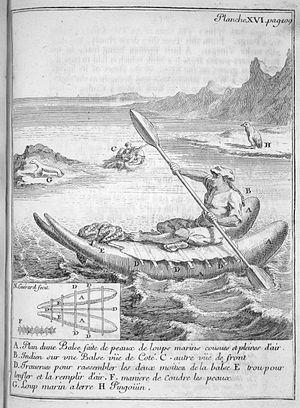
La Patagonie, également appelée « Le Grand Sud », désigne une région géographique appartenant au cône Sud située dans la partie méridionale de l'Amérique du Sud et partagée entre une partie chilienne à l'ouest et une partie argentine à l'est. La Patagonie comprend donc principalement le sud de l’Argentine et le sud du Chili, pour une superficie d'environ 800 000 kilomètres carrés. Ces deux régions, séparées par la cordillère des Andes, abritent des paysages contrastés de montagnes, de glaciers, de pampa, de forêts subpolaires, de littoraux, d'îles et d'archipels. Elles sont habitées depuis plus de dix mille ans par les Sud-Amérindiens, tels les Mapuches, et ont été décrites pour la première fois par l'Italien Antonio Pigafetta dans son récit, publié en 1525, de la première circumnavigation, une expédition entreprise par le navigateur portugais Fernand de Magellan et achevée, après la mort de celui-ci, par l'espagnol Juan Sebastián Elcano. Après une colonisation lente et difficile, une partie de la population autochtone aujourd'hui est métissée qu'on peut qualifier de « sudaméricano-européenne ».
Les Kawésqars, Kaweskars soit les « Hommes » sont un peuple autochtone de la zone australe du Chili. C'était un peuple nomade qui parcourait les chenaux fuégiens de la Patagonie occidentale, entre le golfe de Penas et le détroit de Magellan, se déplaçant aussi dans les chenaux que forment les îles qui sont à l'ouest de la grande île de la Terre de Feu et au sud du détroit.